Little San Bernardino Mountains

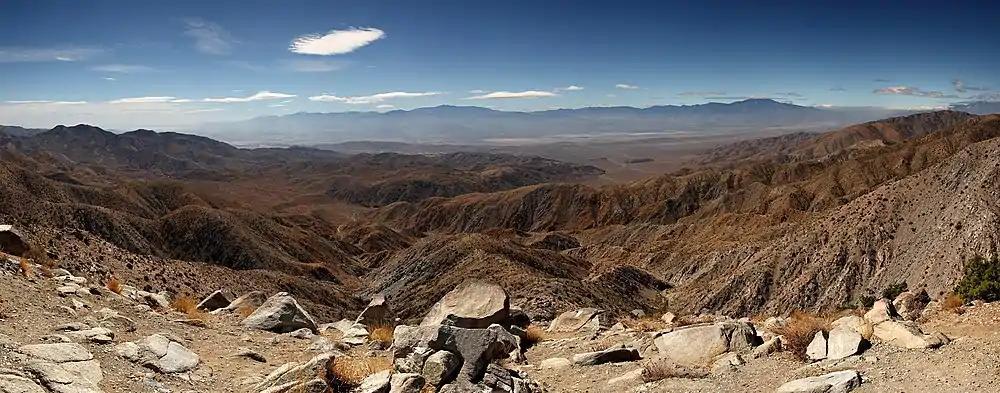
Looking south from Keys View in the Little San Bernardino Mountains in Joshua Tree National Park. Visible landmarks are the Salton Sea at rear left, and the Santa Rosa Mountains behind Indio and the San Jacinto Mountains behind Palm Springs in center. In the valley floor, the San Andreas Fault is visible. At rear right is 11,500 ft San Gorgonio Mountain.}

The Colorado River Aqueduct, which provides water for Los Angeles, San Bernardino, and San Diego, runs along the southwest edge of the mountains.